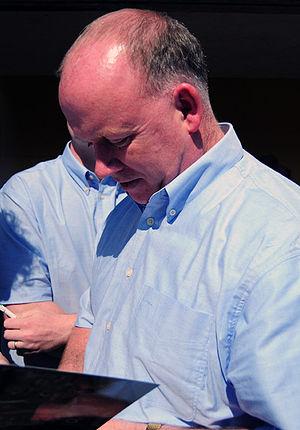
Declan Kidney, né le 20 octobre 1959 à Ballincollig dans le Comté de Cork, est un entraîneur irlandais de rugby à XV. Il a entraîné l'équipe d'Irlande de mai 2008 à avril 2013.